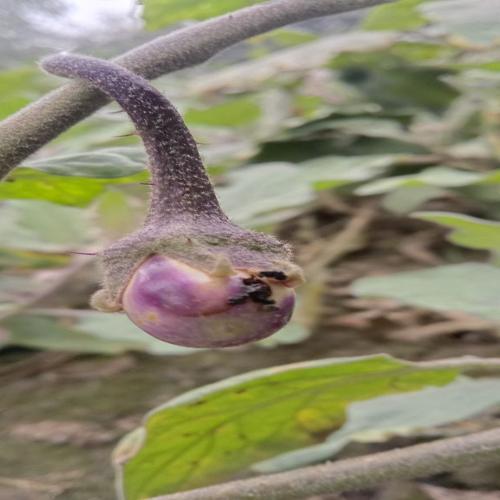
Label: Shoot and Fruit Borer